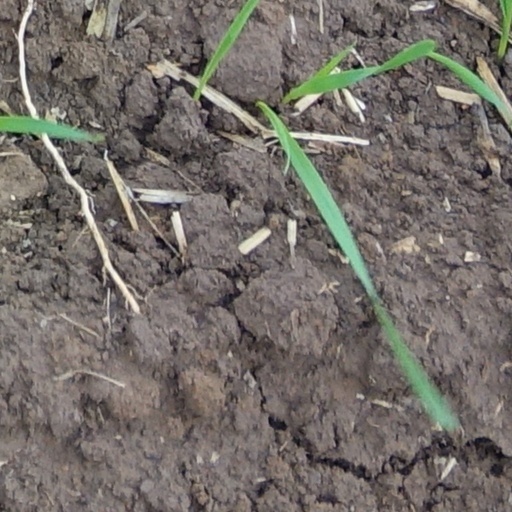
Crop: wheat